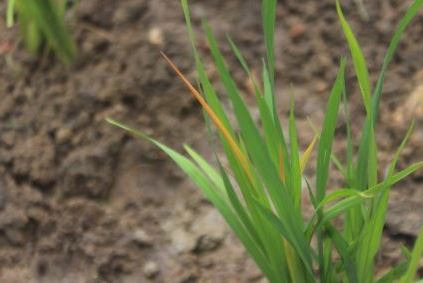
Disease: Tungro